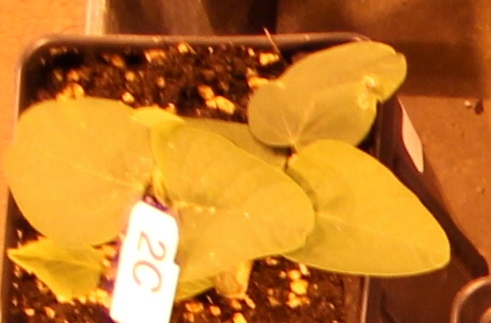
Label: Soybean